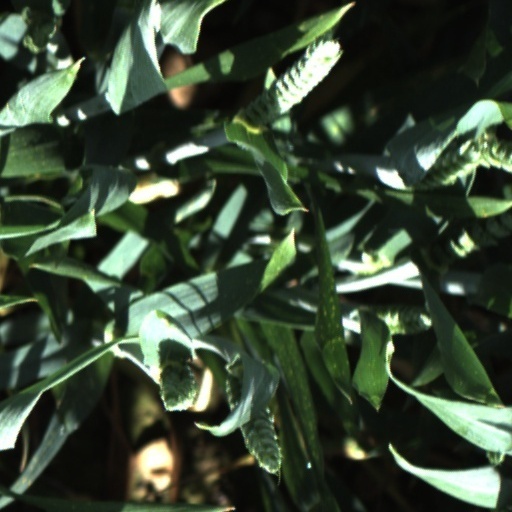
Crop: wheat